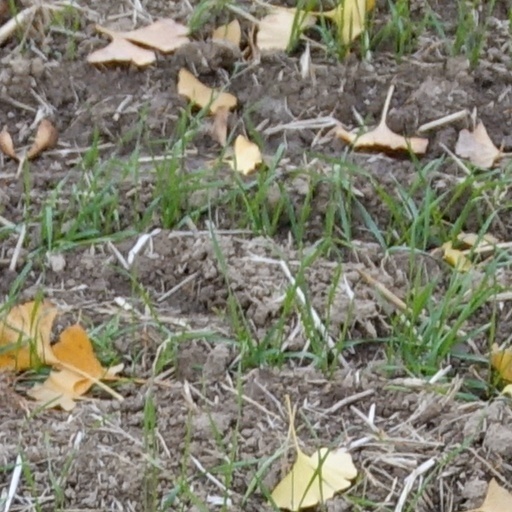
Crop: wheat